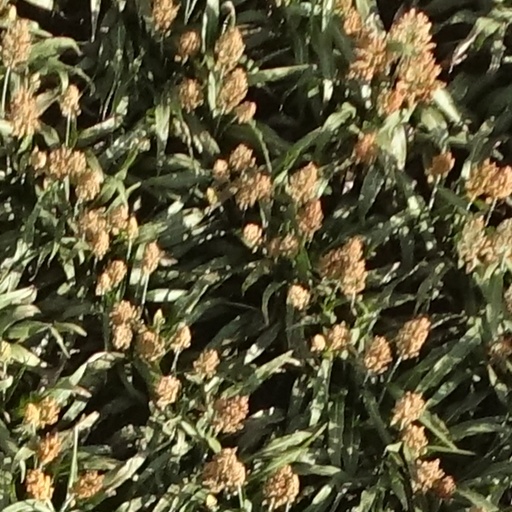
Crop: sorghum